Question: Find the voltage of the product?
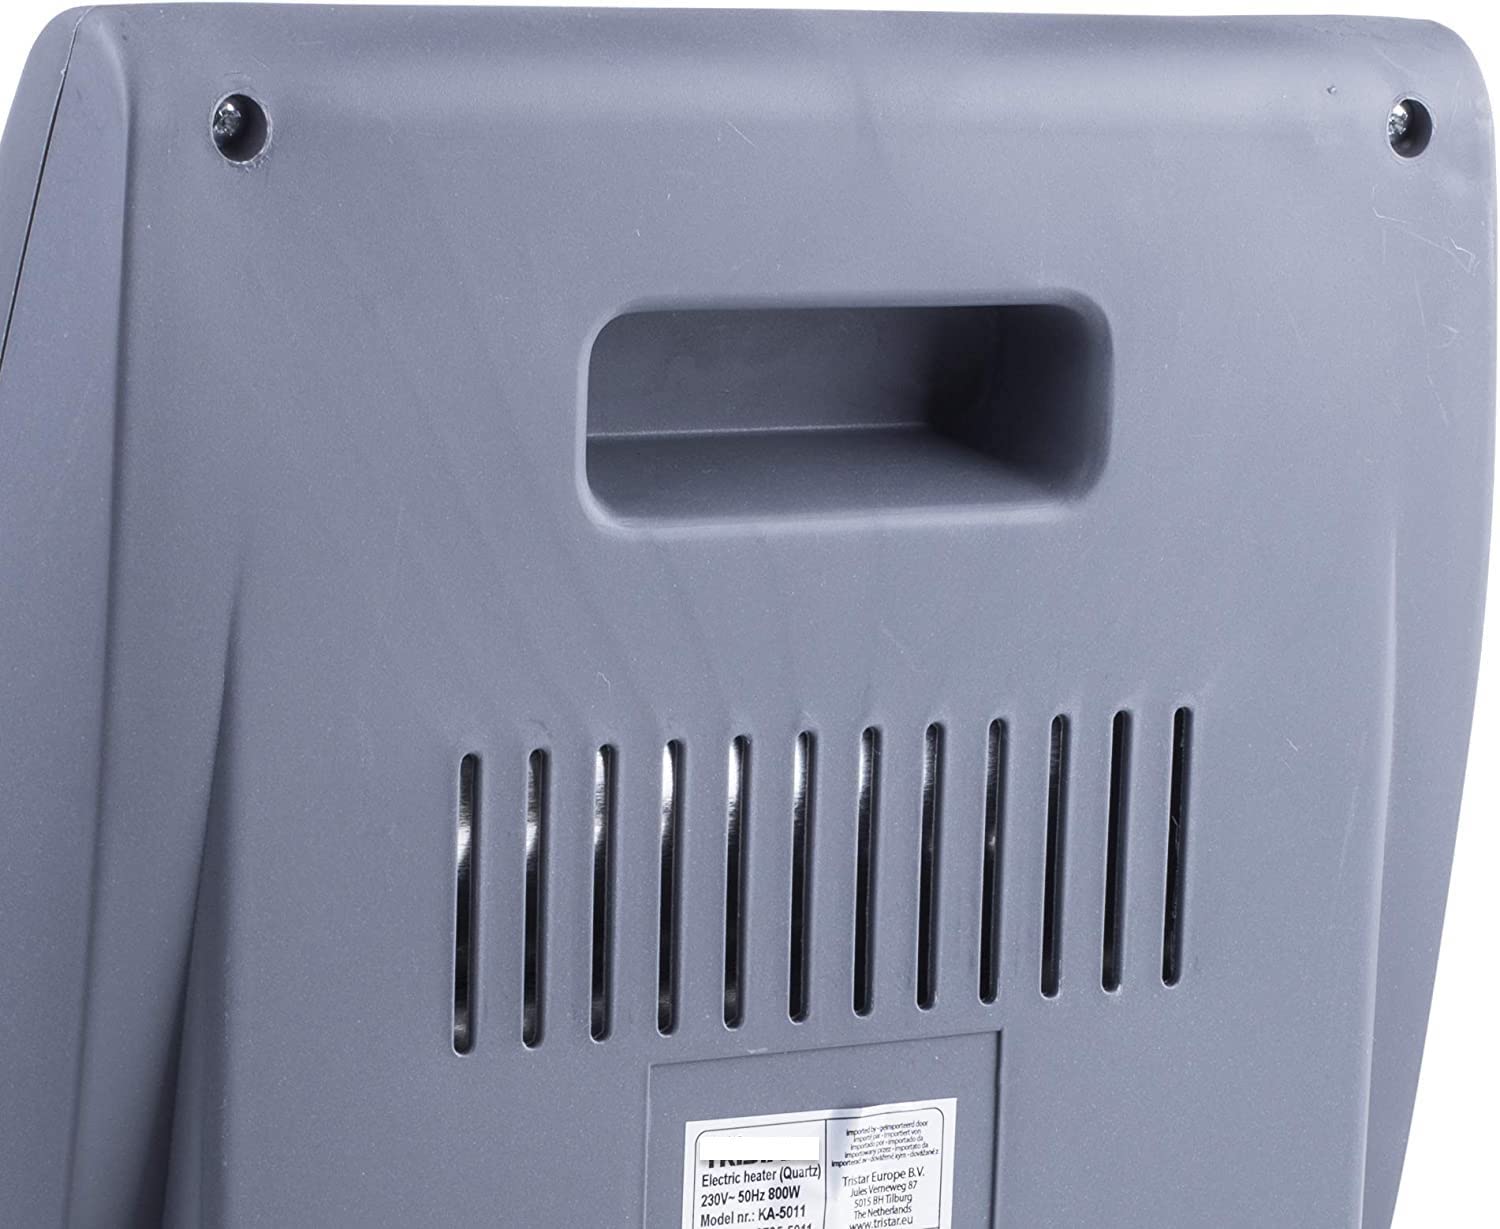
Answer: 230.0 volt